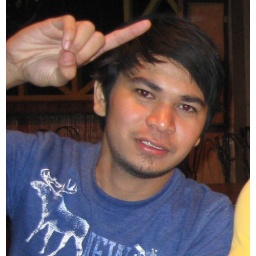
session road baguio. after mt pulag (second highest mountain in the philippines) climb in benguet.